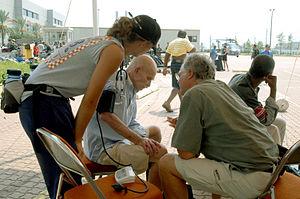
Les soins infirmiers sont définis au sens large comme « une attention, une application envers quelqu’un ou quelque chose ». Le mot soin prend alors le sens de « moyens par lesquels on s’efforce de rendre la santé à un malade ».
Un infirmier est un professionnel de la santé dont la profession est de délivrer des soins infirmiers.